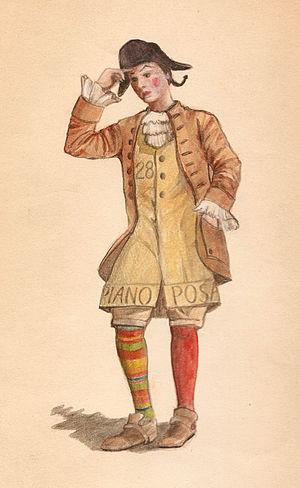
Stenterello est un personnage de la tradition carnavalesque et du théâtre florentin.